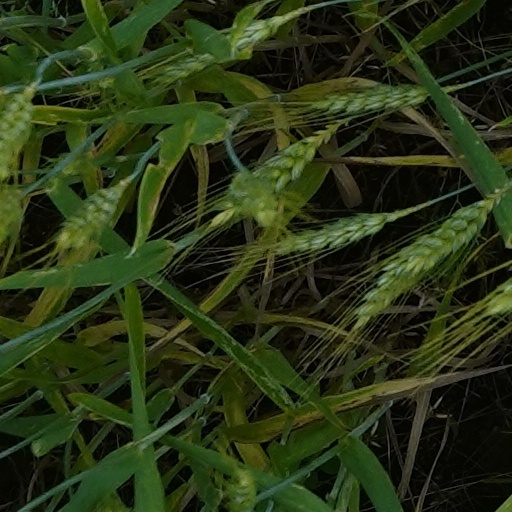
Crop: wheat